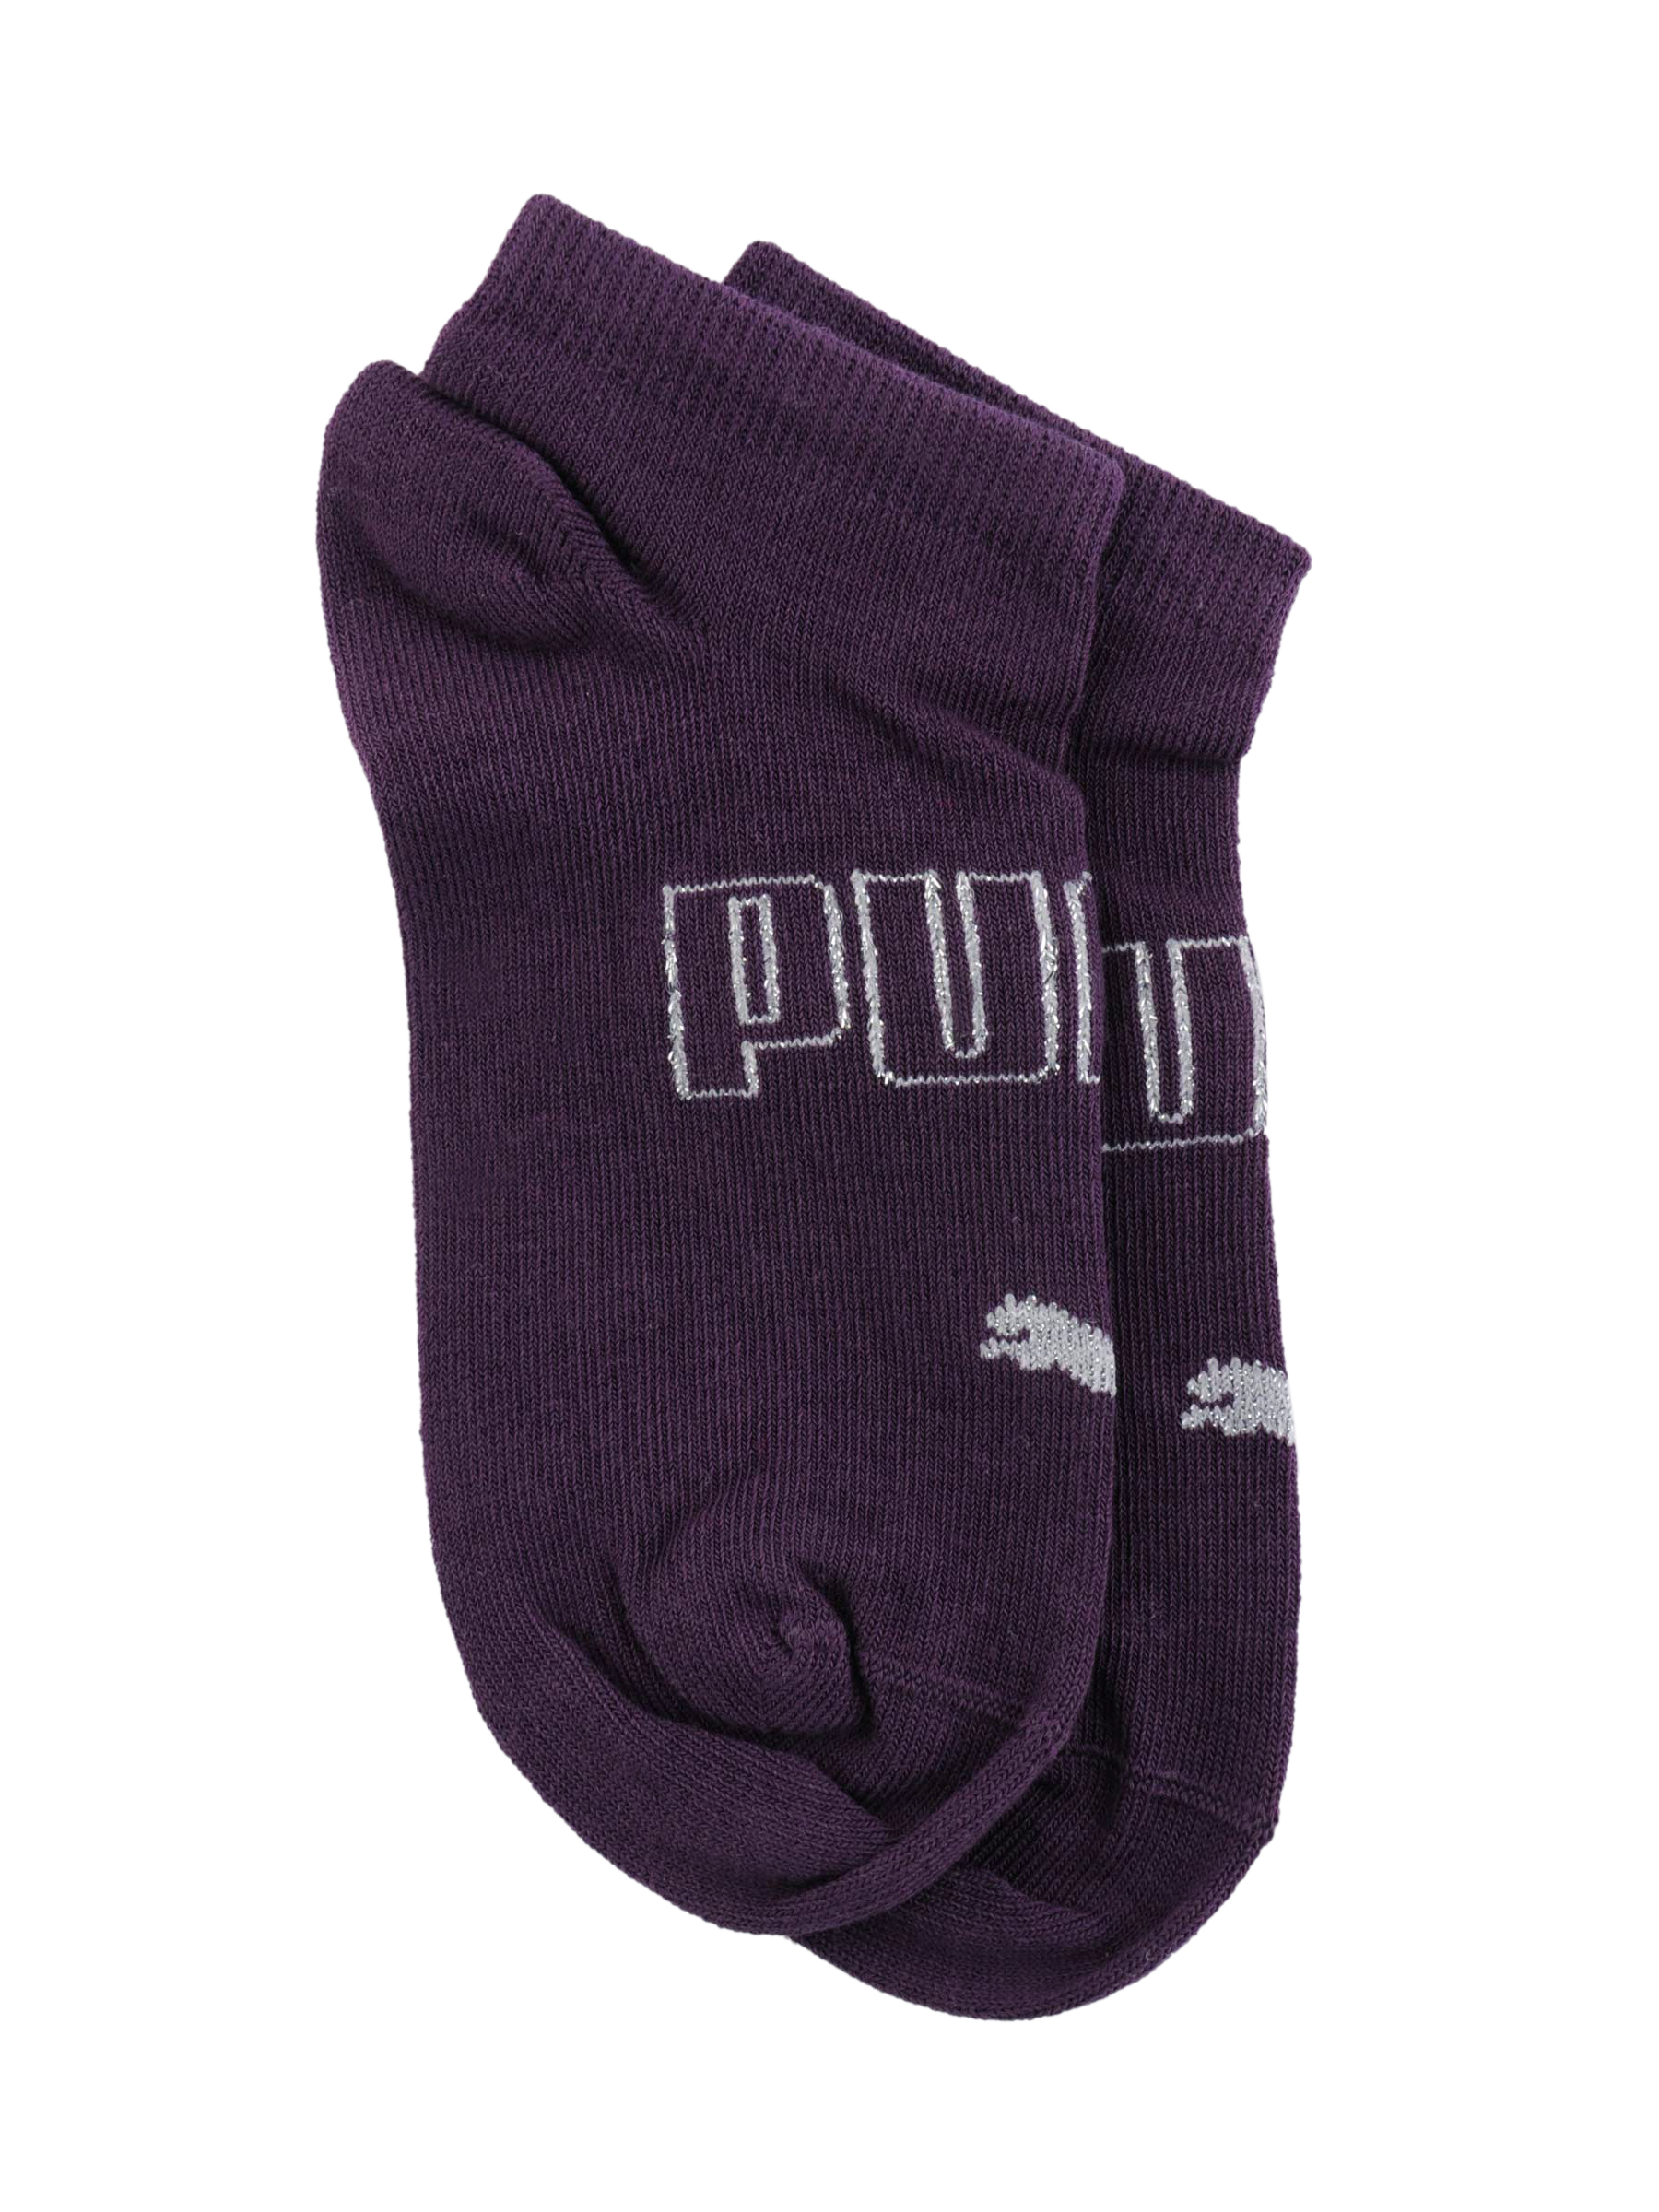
Puma Women Fitness Quarters Purple Socks
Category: Accessories / Socks / Socks
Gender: Women
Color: Purple
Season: Summer 2010
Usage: Casual